Nieves Herrero

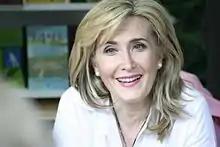
At the 2006 Madrid Book Fair

Nieves Herrero Cerezo (born 23 March 1957) is a Spanish journalist, television presenter, and writer.